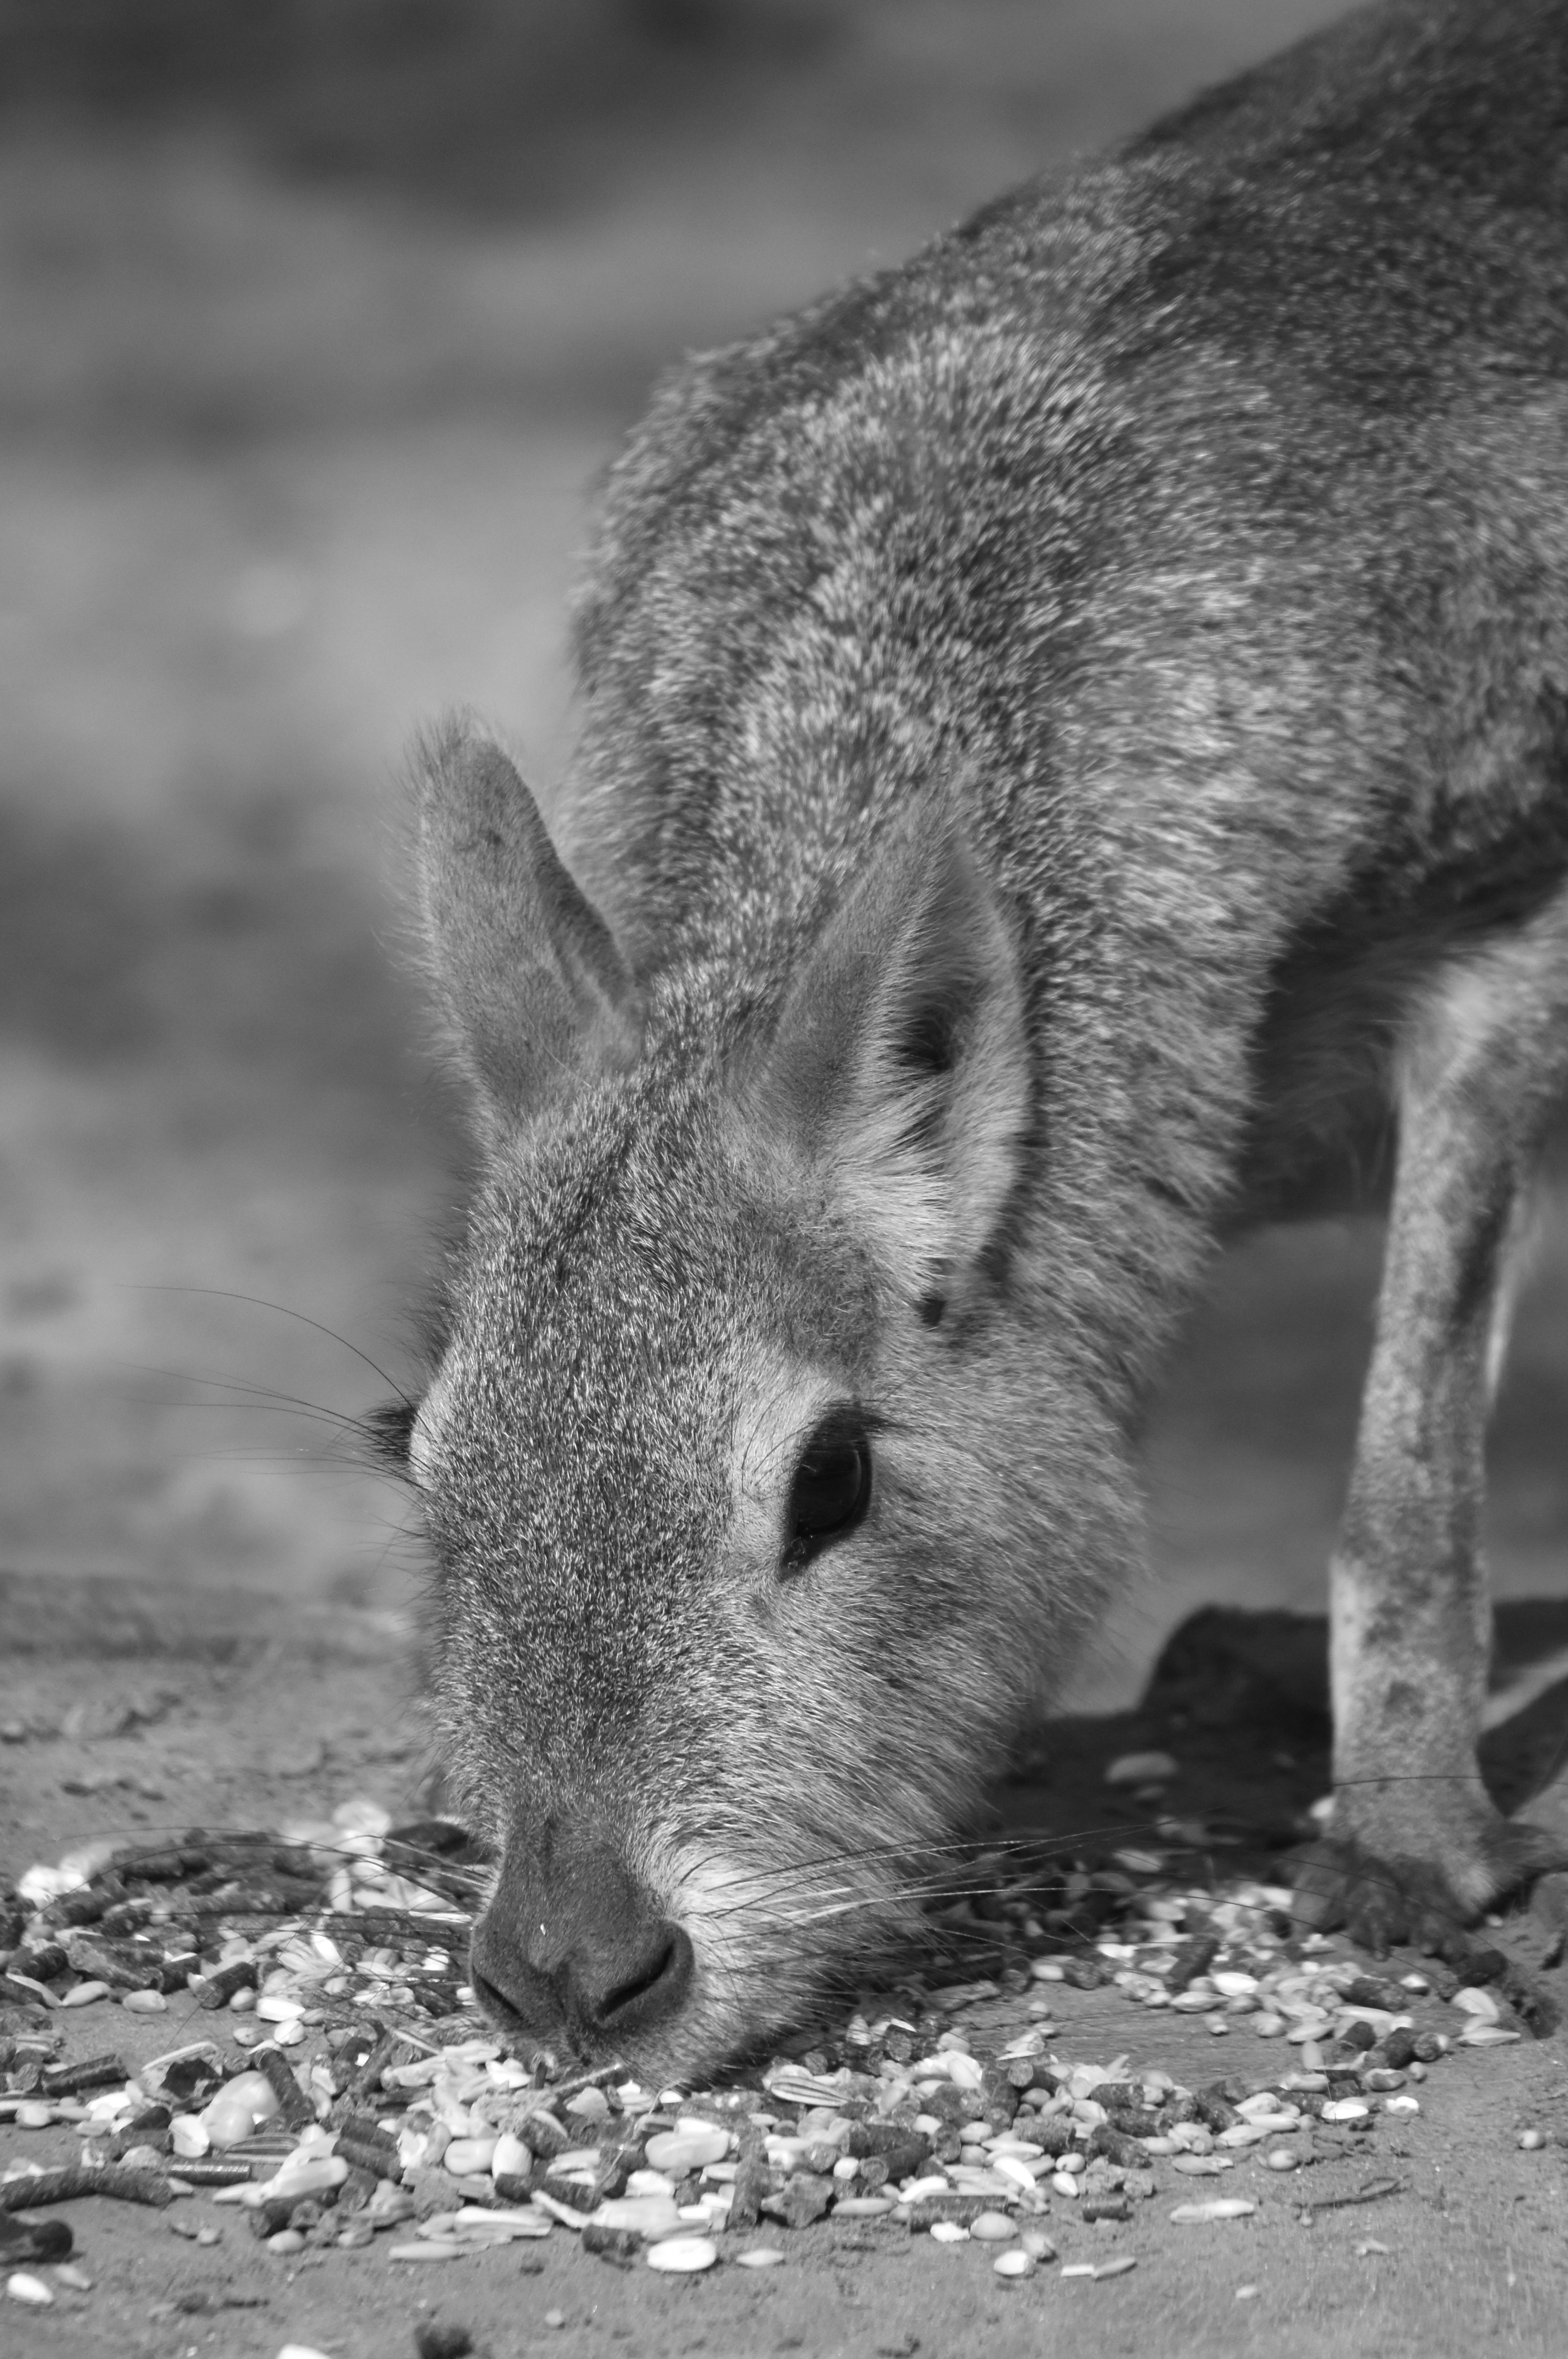
nature, black and white, animal, wildlife, food, mammal, monochrome, rodent, fauna, close up, vertebrate, marsupial, power supply, mara, monochrome photography, peccary, patagonian hare, pampa haas